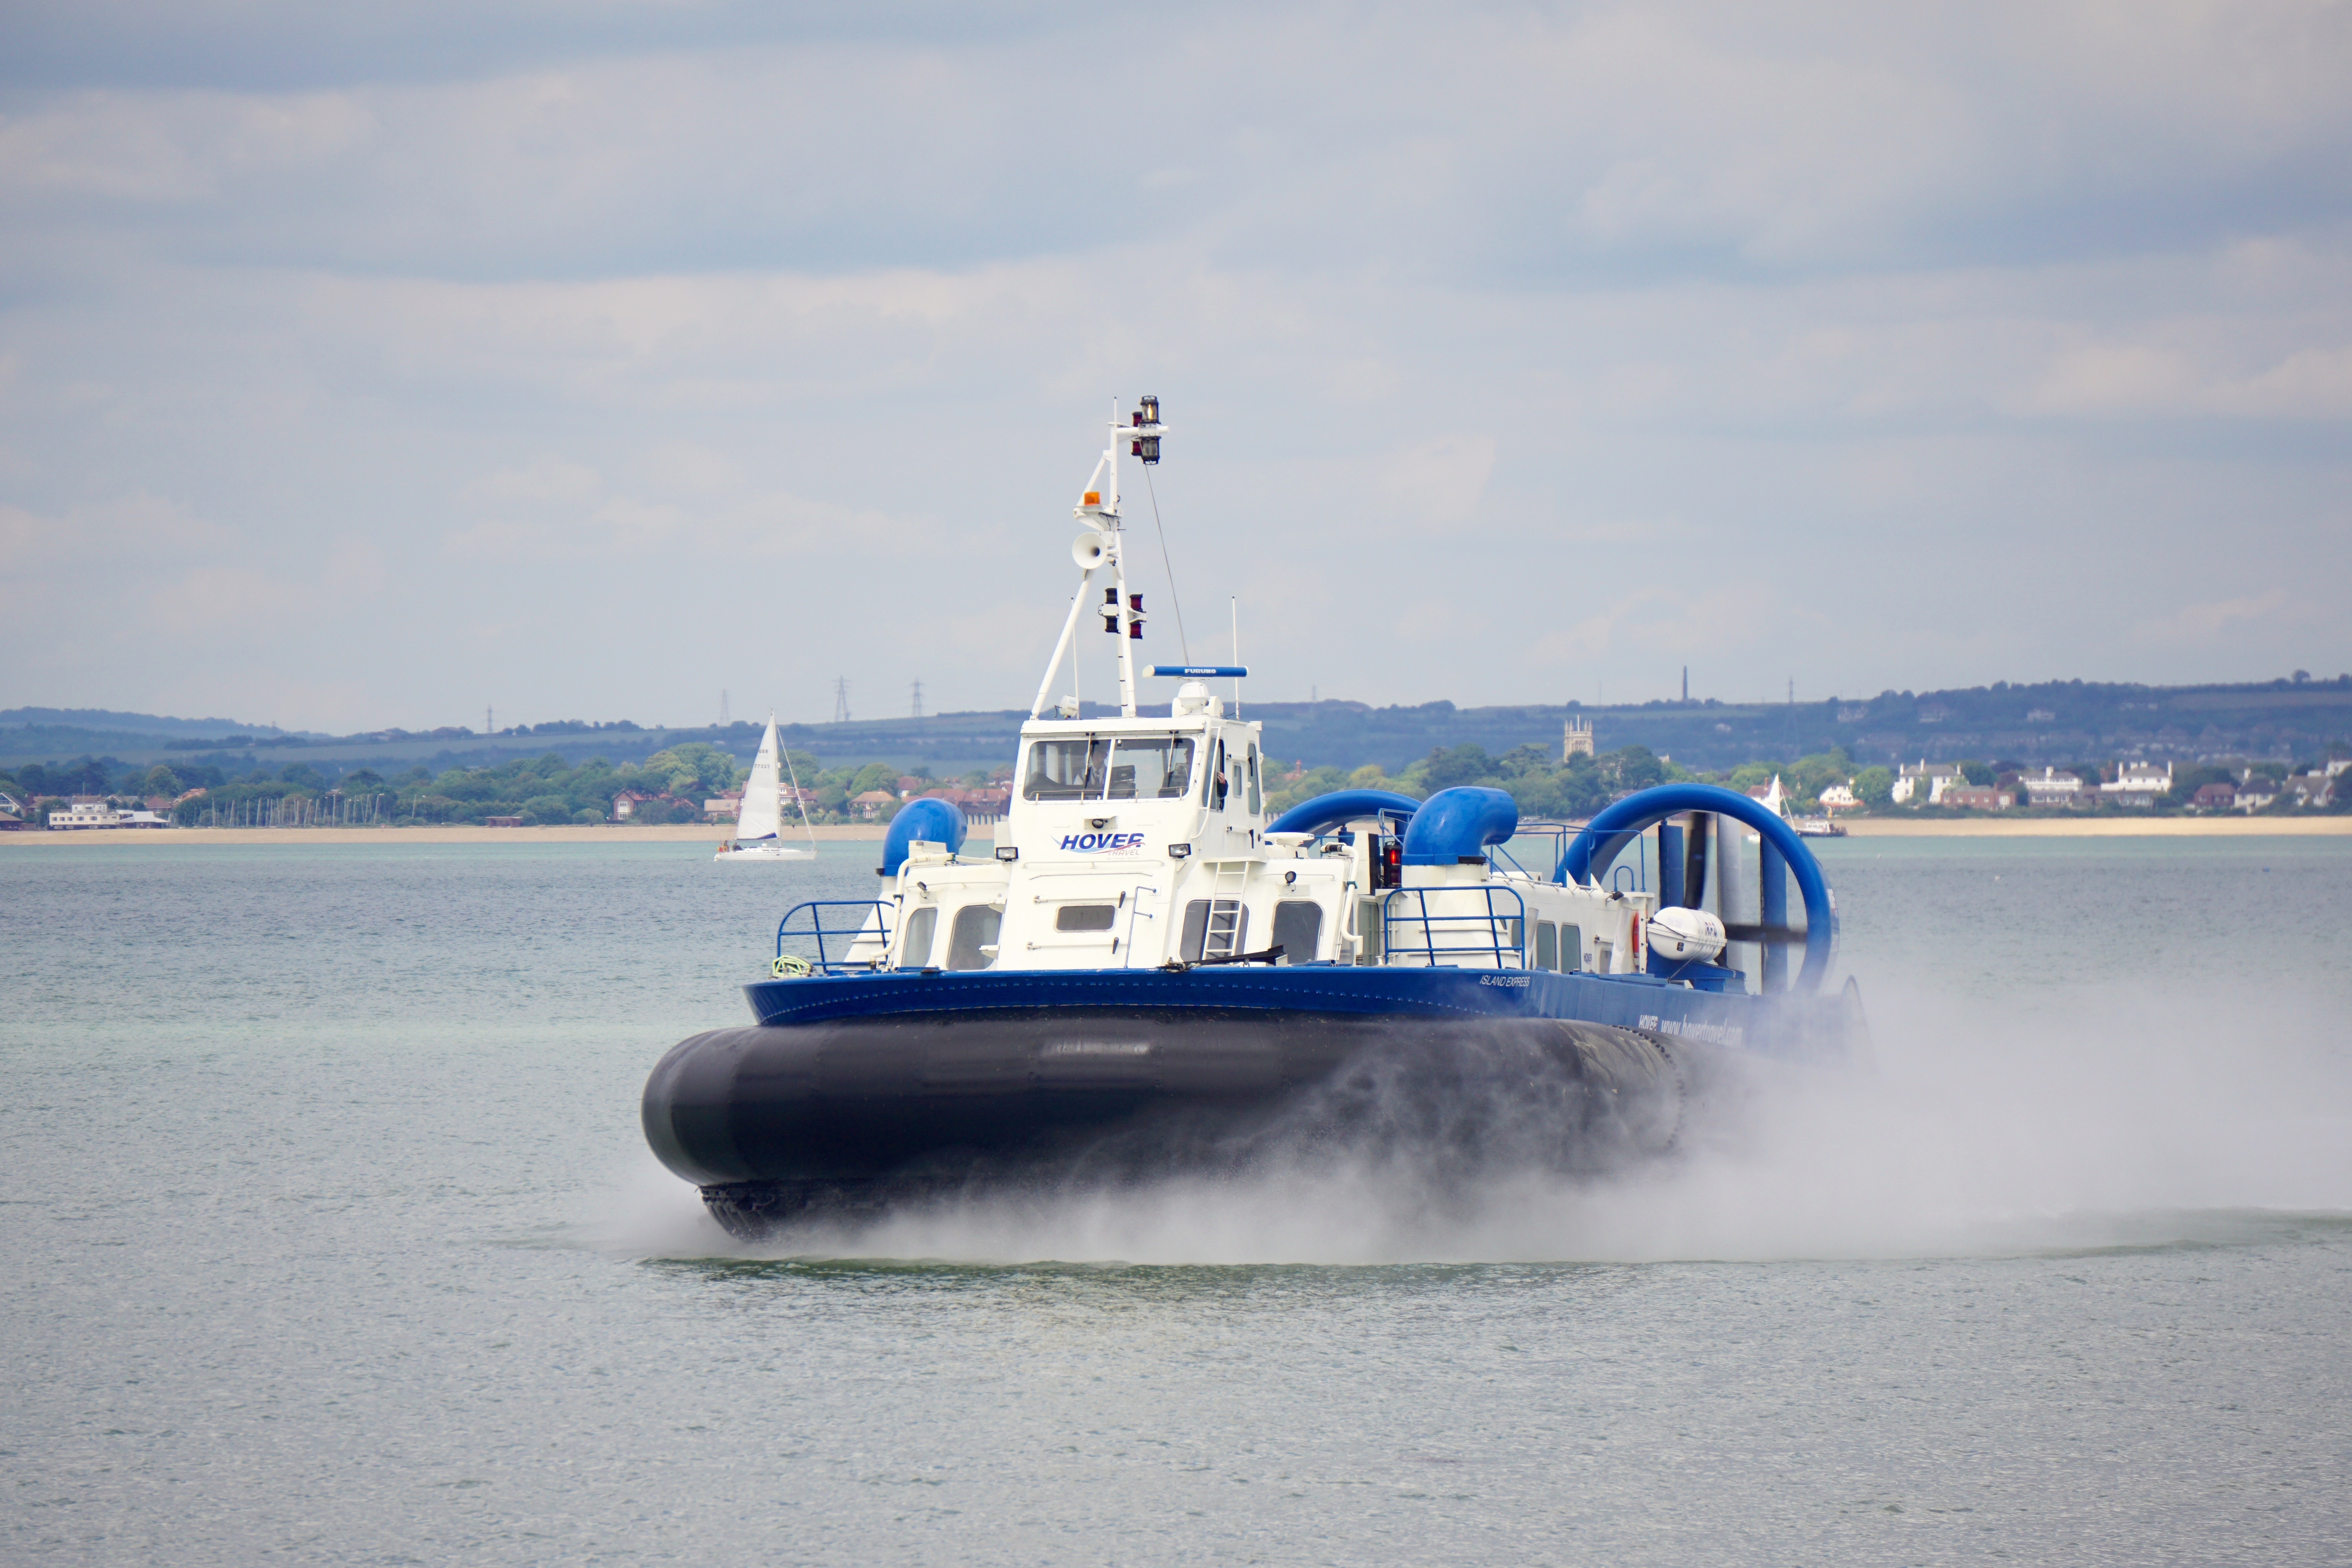
sea, boat, ship, transport, vehicle, glide, float, cargo ship, ferry, tugboat, watercraft, passenger transport, passenger ship, hovercraft, freight transport, amphibious, isle of wight, acv, floating boat, air cushion